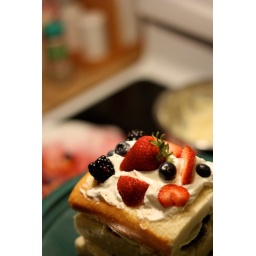
Three layers of pound cake with fruits and vanilla pudding topped with whip cream and fruits. Made by yours truly :)